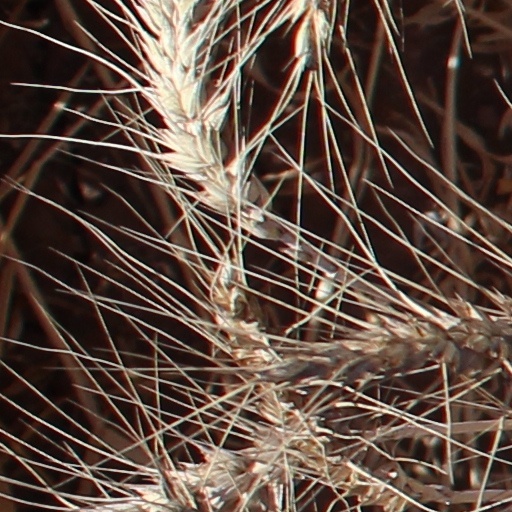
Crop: wheat